Prague-East District

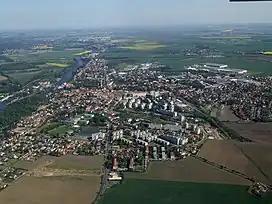
Brandýs nad Labem and surrounding landscape

The territory of the district forms an atypical shape, surrounding Prague from the east. From north to south, the territory measures about , but at its narrowest point it is only wide. The landscape is rather flat and agricultural, only the southeast is more hilly and forested. It extends into four geomorphological mesoregions: Central Elbe Table (north), Prague Plateau (northwest and central parts), Benešov Uplands (south) and Jizera Table (small northernmost part). The highest point of the district is the hill Pecný in Ondřejov with an elevation of , the lowest point is the river bed of the Elbe in Záryby at .